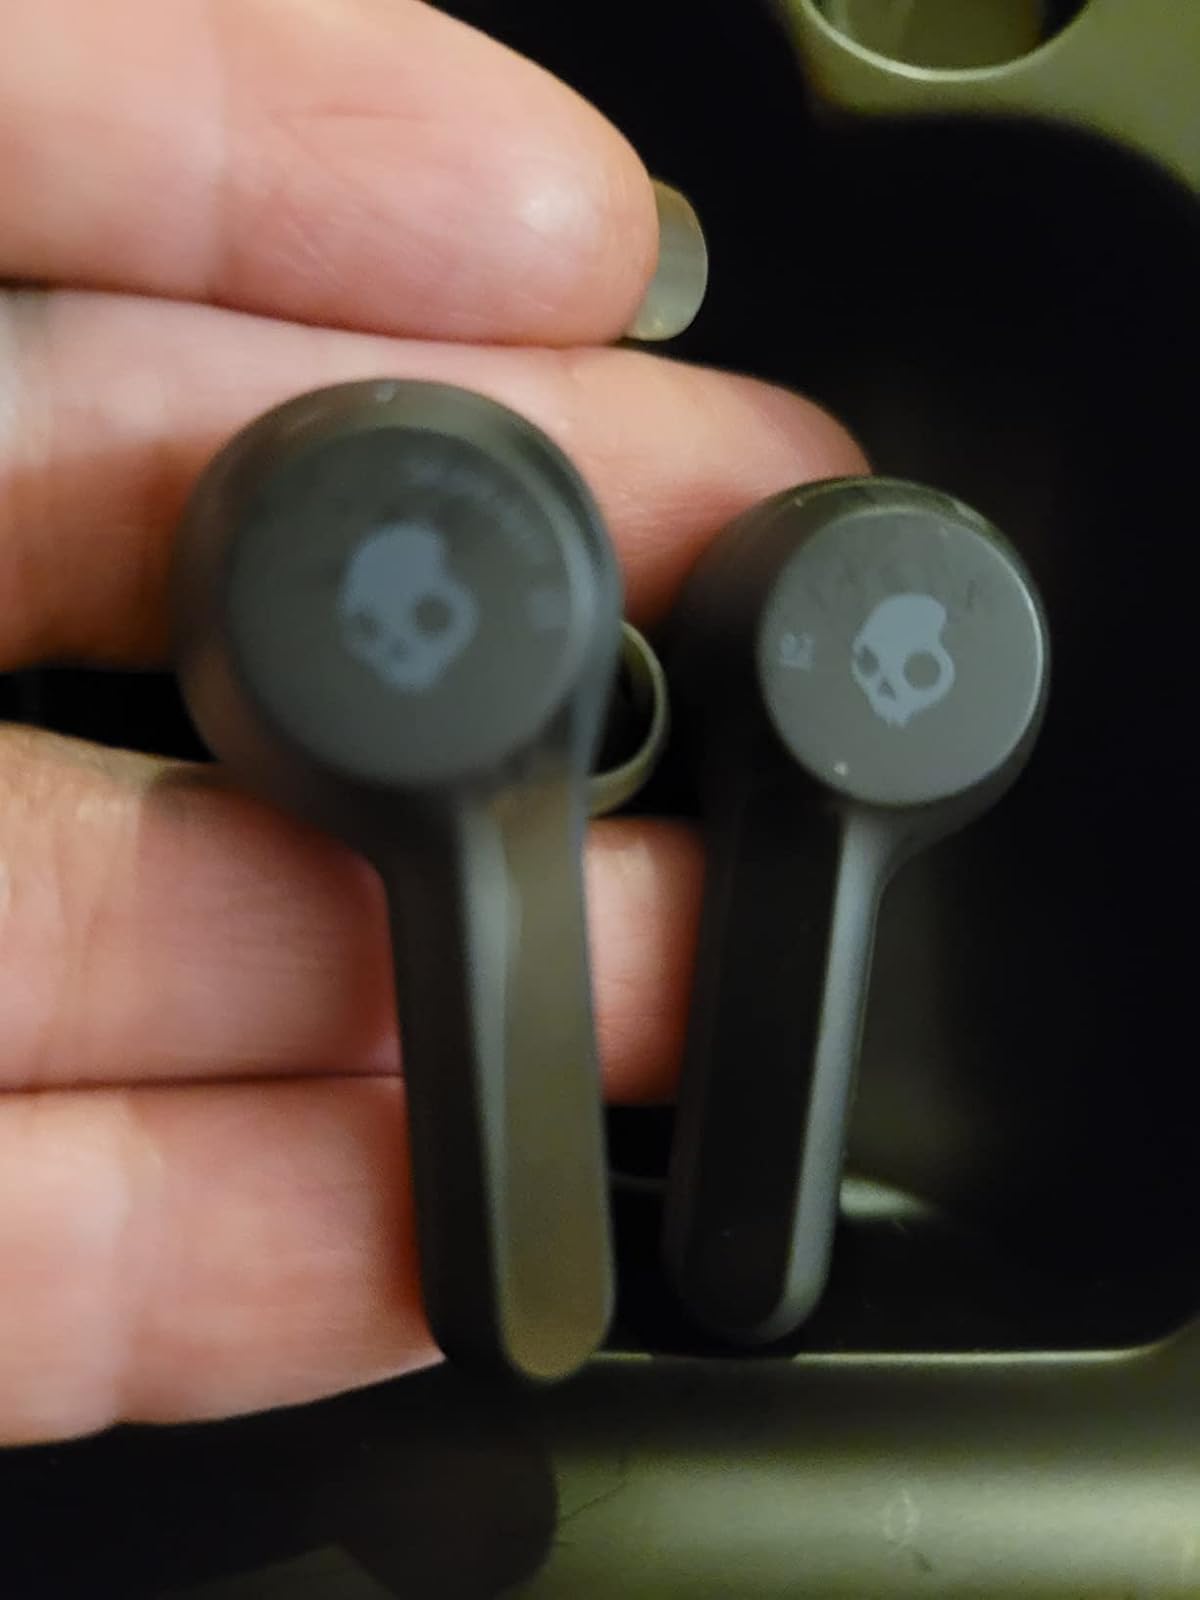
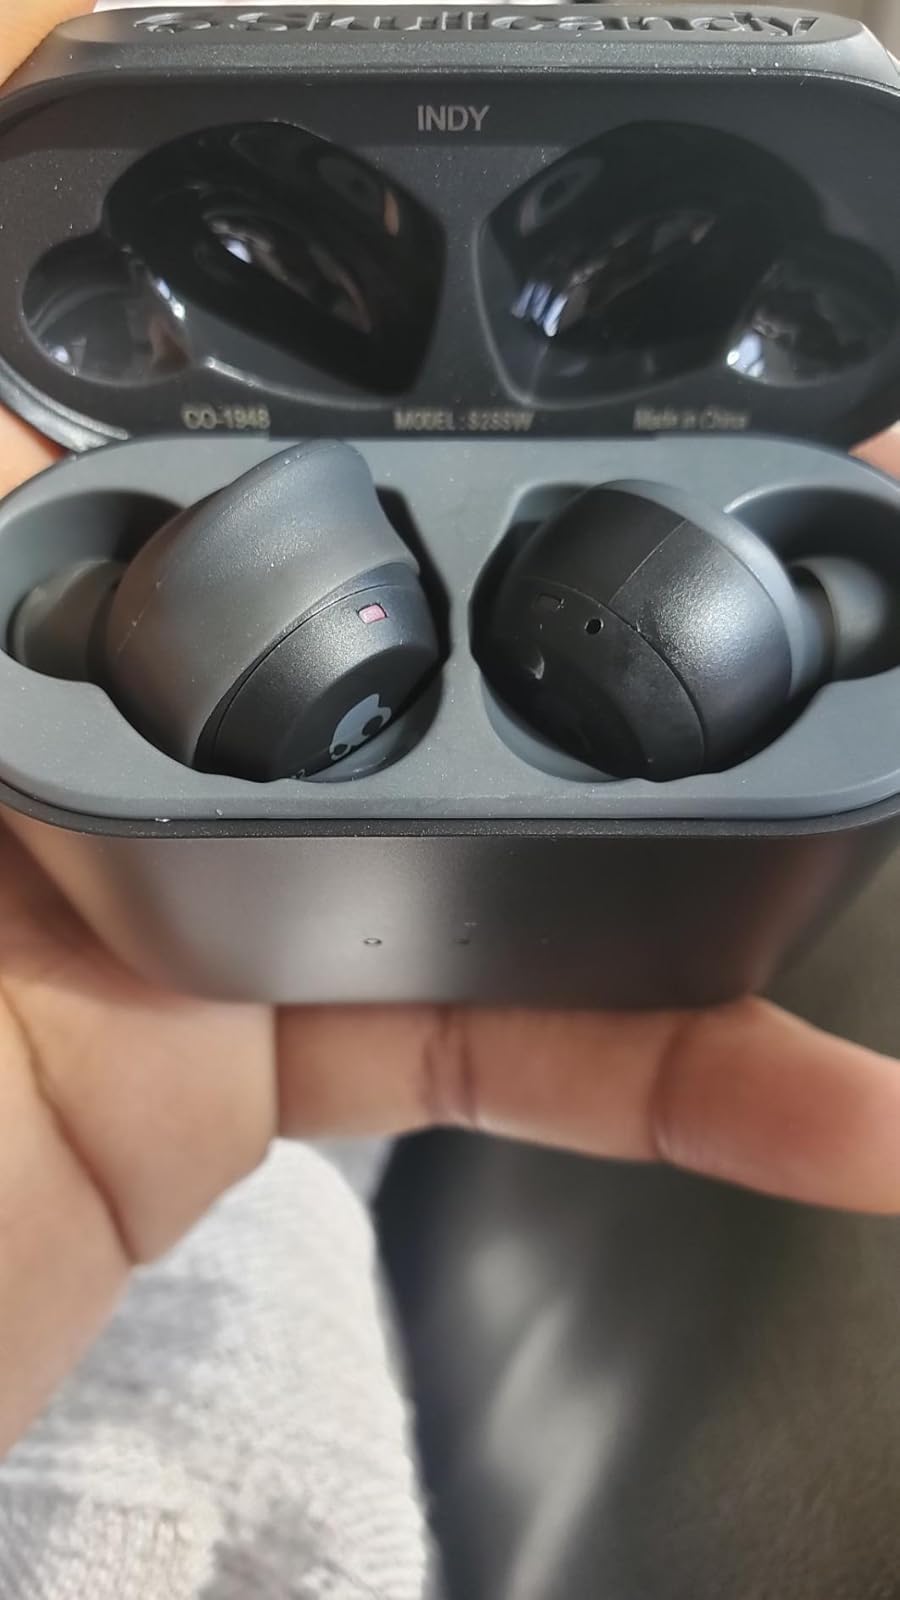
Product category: earbuds
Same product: yes